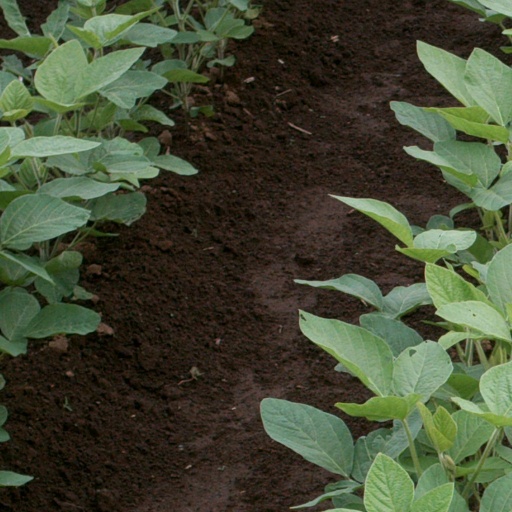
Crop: soybean